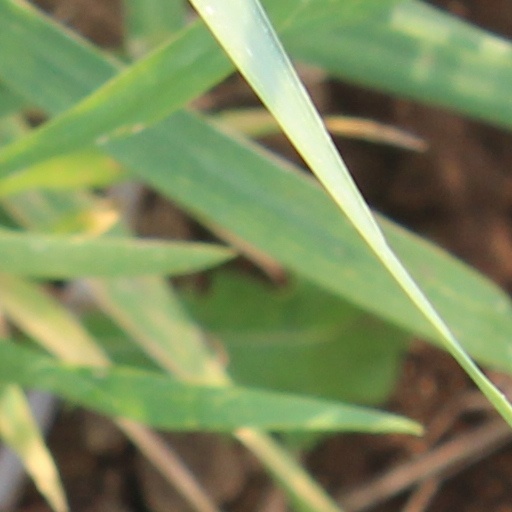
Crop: wheat